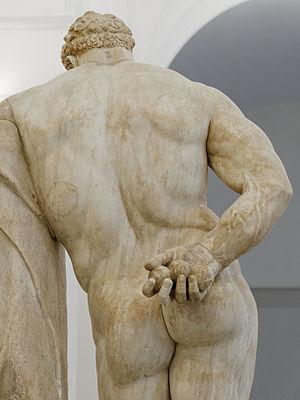
Statue d'Héraclès au repos, portant des fruits dans sa main droite, détail. Copie romaine de l'époque impériale d'après un original grec de la période hellénistique ancienne